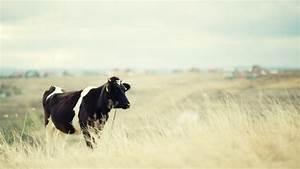
cow